Funimation

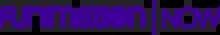
The FunimationNow logo used from 2016 to 2020

In January 2016, Funimation introduced a new logo and announced the rebranding of their streaming platform as "FunimationNow". In April 2016, they launched their service in the UK and Ireland.